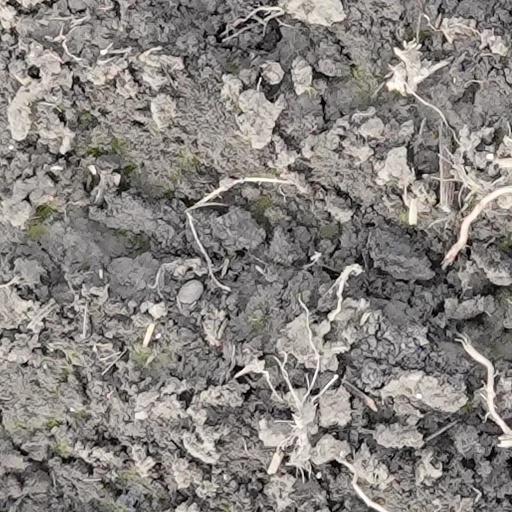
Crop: wheat